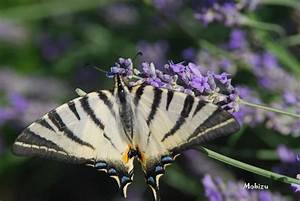
Label: butterfly